Coyoacán

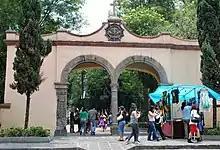
Arcos del Jardín del Centenario

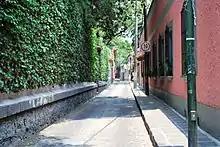
A street in Coyoacán

The historic area is centered on two large plazas filled with Indian laurel trees called the Jardin del Centenario and the Jardín Hidalgo. These plazas cover an area of 24,000 m, which were renovated, along with the areas around them in 2008. The green areas were rehabilitated, and areas were paved with red and black volcanic stone. Renovation of the two plazas and the streets around them cost 88.3 million pesos. For over twenty five years, these plazas, especially Plaza Hidalgo, and the streets around them were filled with vendors (wandering and with stalls). When renovation efforts began, 150 vendors were removed from the plazas proper with about 500 total including the surrounding streets. While the practice was illegal, it had been tolerated by authorities, even though it caused damage to the plazas and caused traffic problems. One of the main goals of the renovation work in 2008 was to remove these vendors and move them to a new crafts bazaar built nearby. Initially, opposition to the removal of the vendors came not only from the vendors themselves, but also from some neighborhood groups and local businesses who feared their removal would hurt tourism. When renovation work finished in 2009, police were assigned to the plazas to keep vendors from returning, leading to confrontations, both physically in the plazas and legally in the courts. The borough began to issue some permits for vendors, but there was opposition. Eventually, a group representing the vendors obtained a court order to allow forty vendors to return to the plazas, citing the history of tolerating such activity in the past. This order is still opposed by some neighborhood groups, but as of 2010, there are still a limited number of these vendors selling in the plazas.